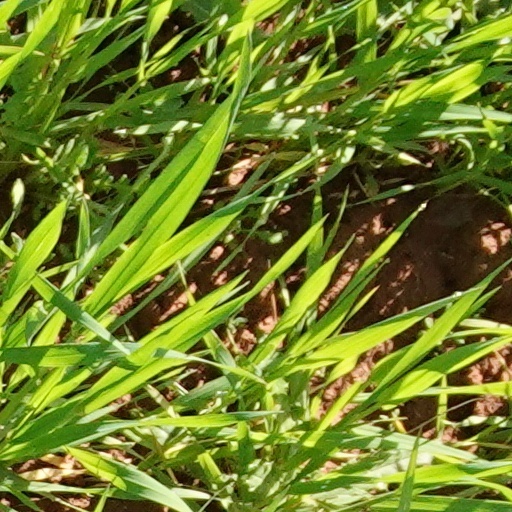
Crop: wheat